Loes Sels

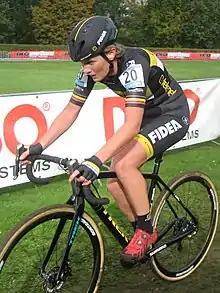
Sels in the 2016 Cauberg Cyclo-cross

Loes Sels (born 25 July 1985) is a Belgian cyclist, who currently competes in cyclo-cross for UCI Cyclo-cross Team IKO–Crelan. She represented her nation in the women's elite event at the 2016 UCI Cyclo-cross World Championships in Heusden-Zolder. Sels was Belgian cyclo-cross champion in the elite category (2007, 2008). Sels' cousin Sanne Cant is also a professional cyclist.